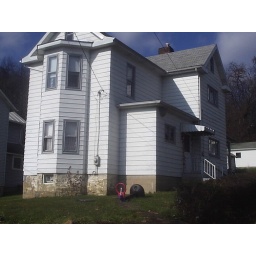
From across the street near former C.C. Collins home